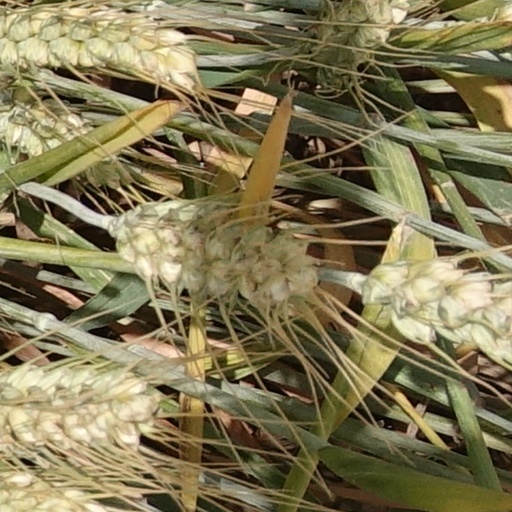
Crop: wheat